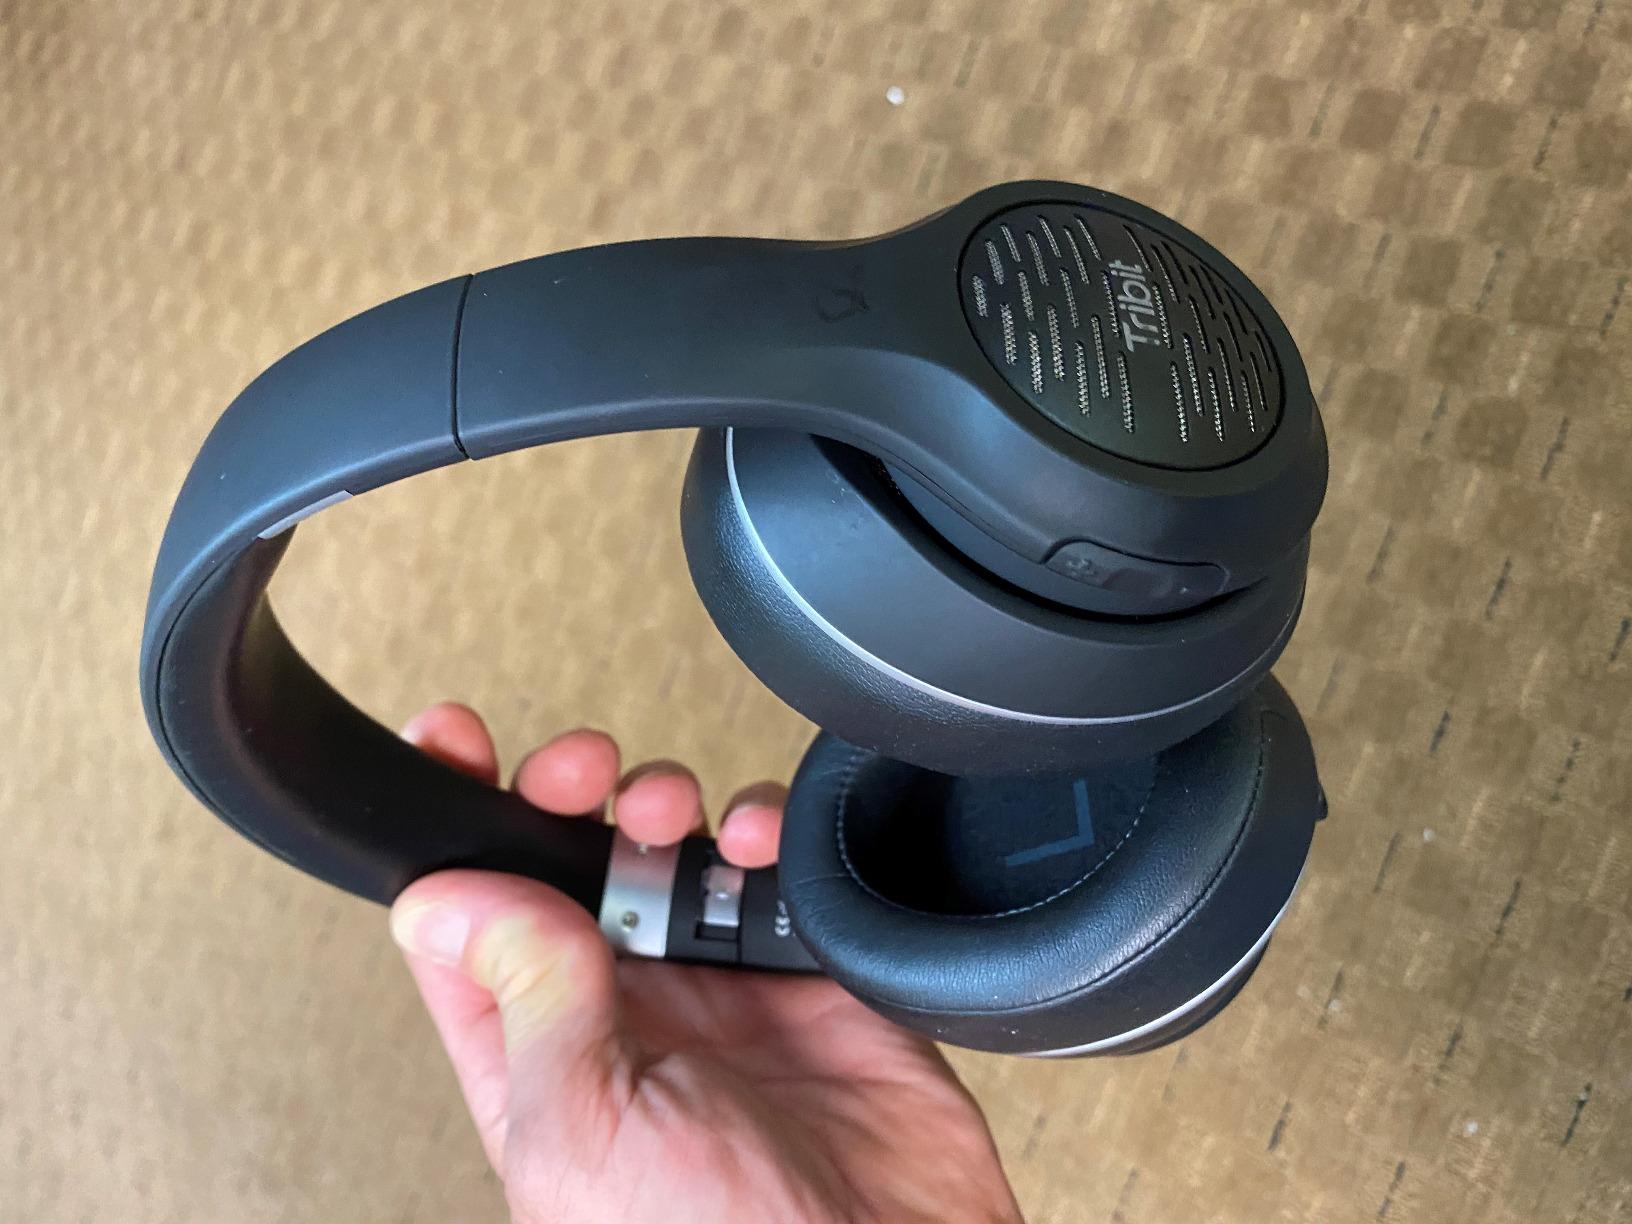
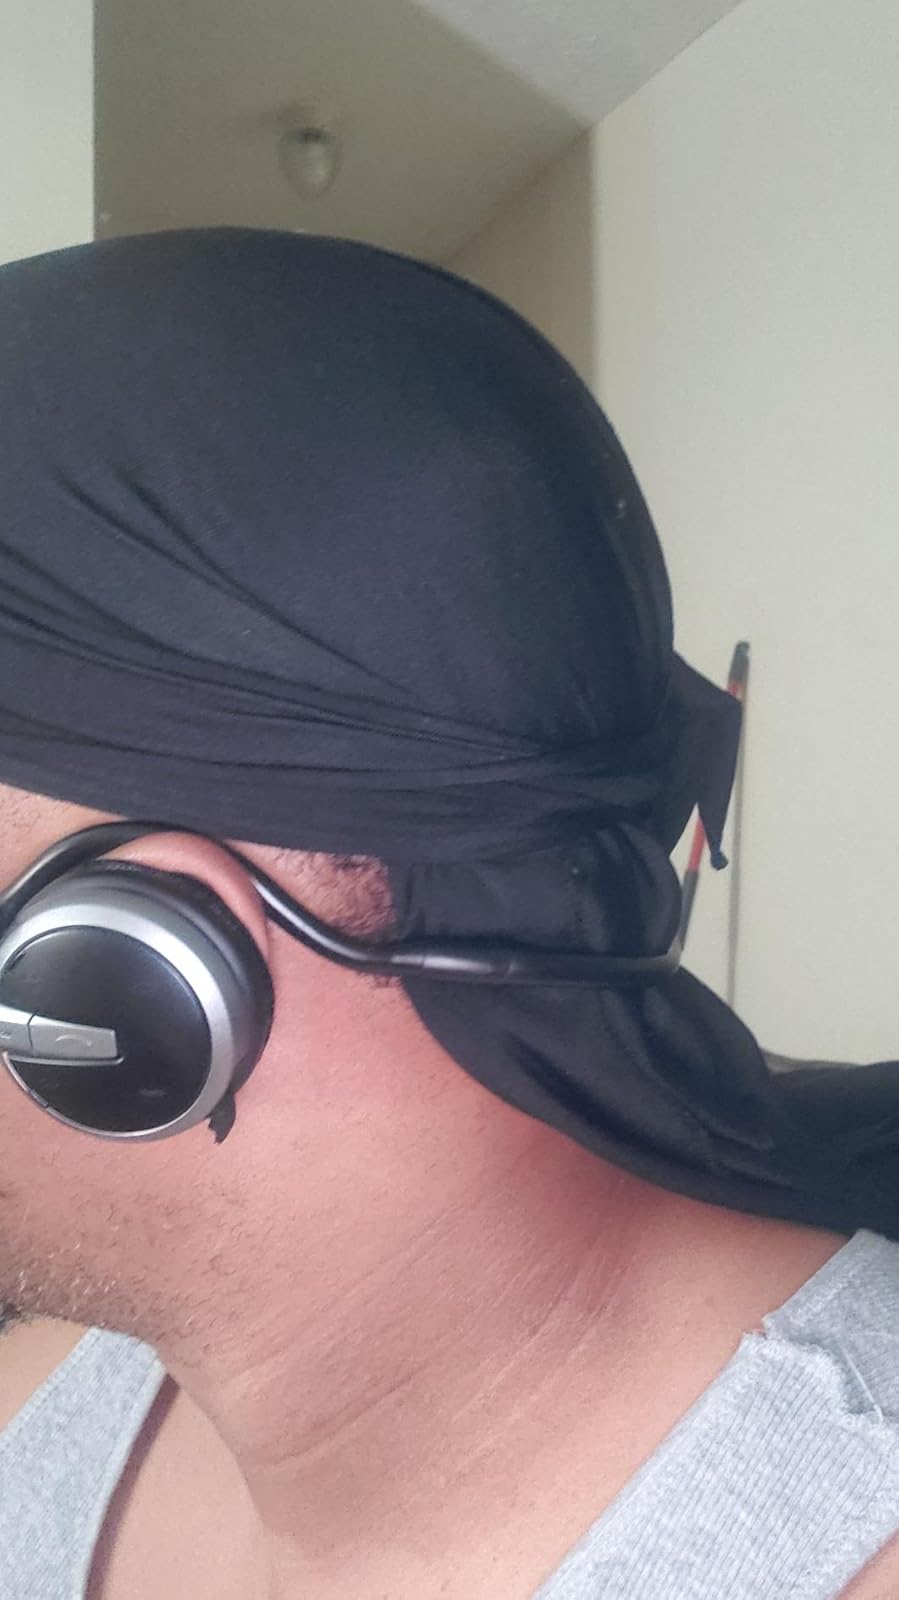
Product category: headphones
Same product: no